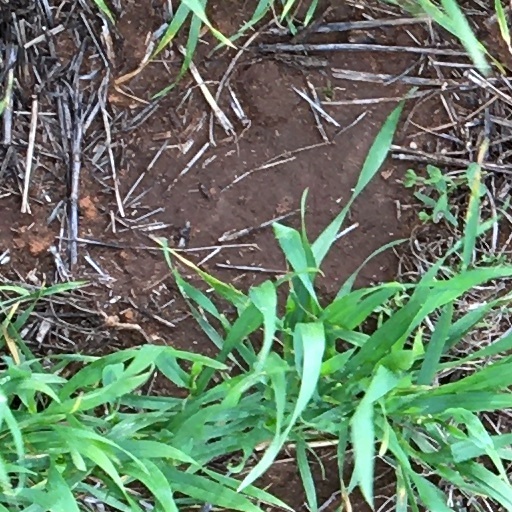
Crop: wheat